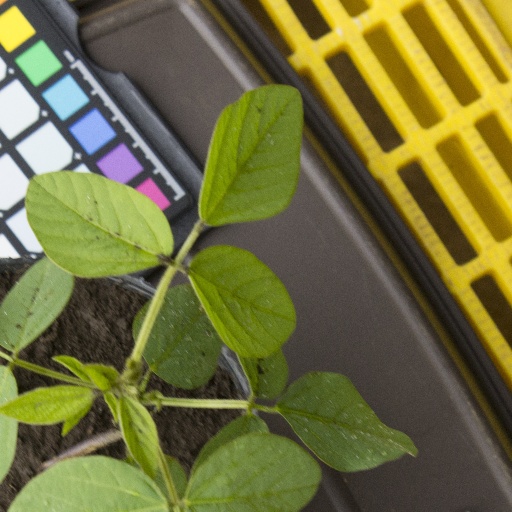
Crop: soybean